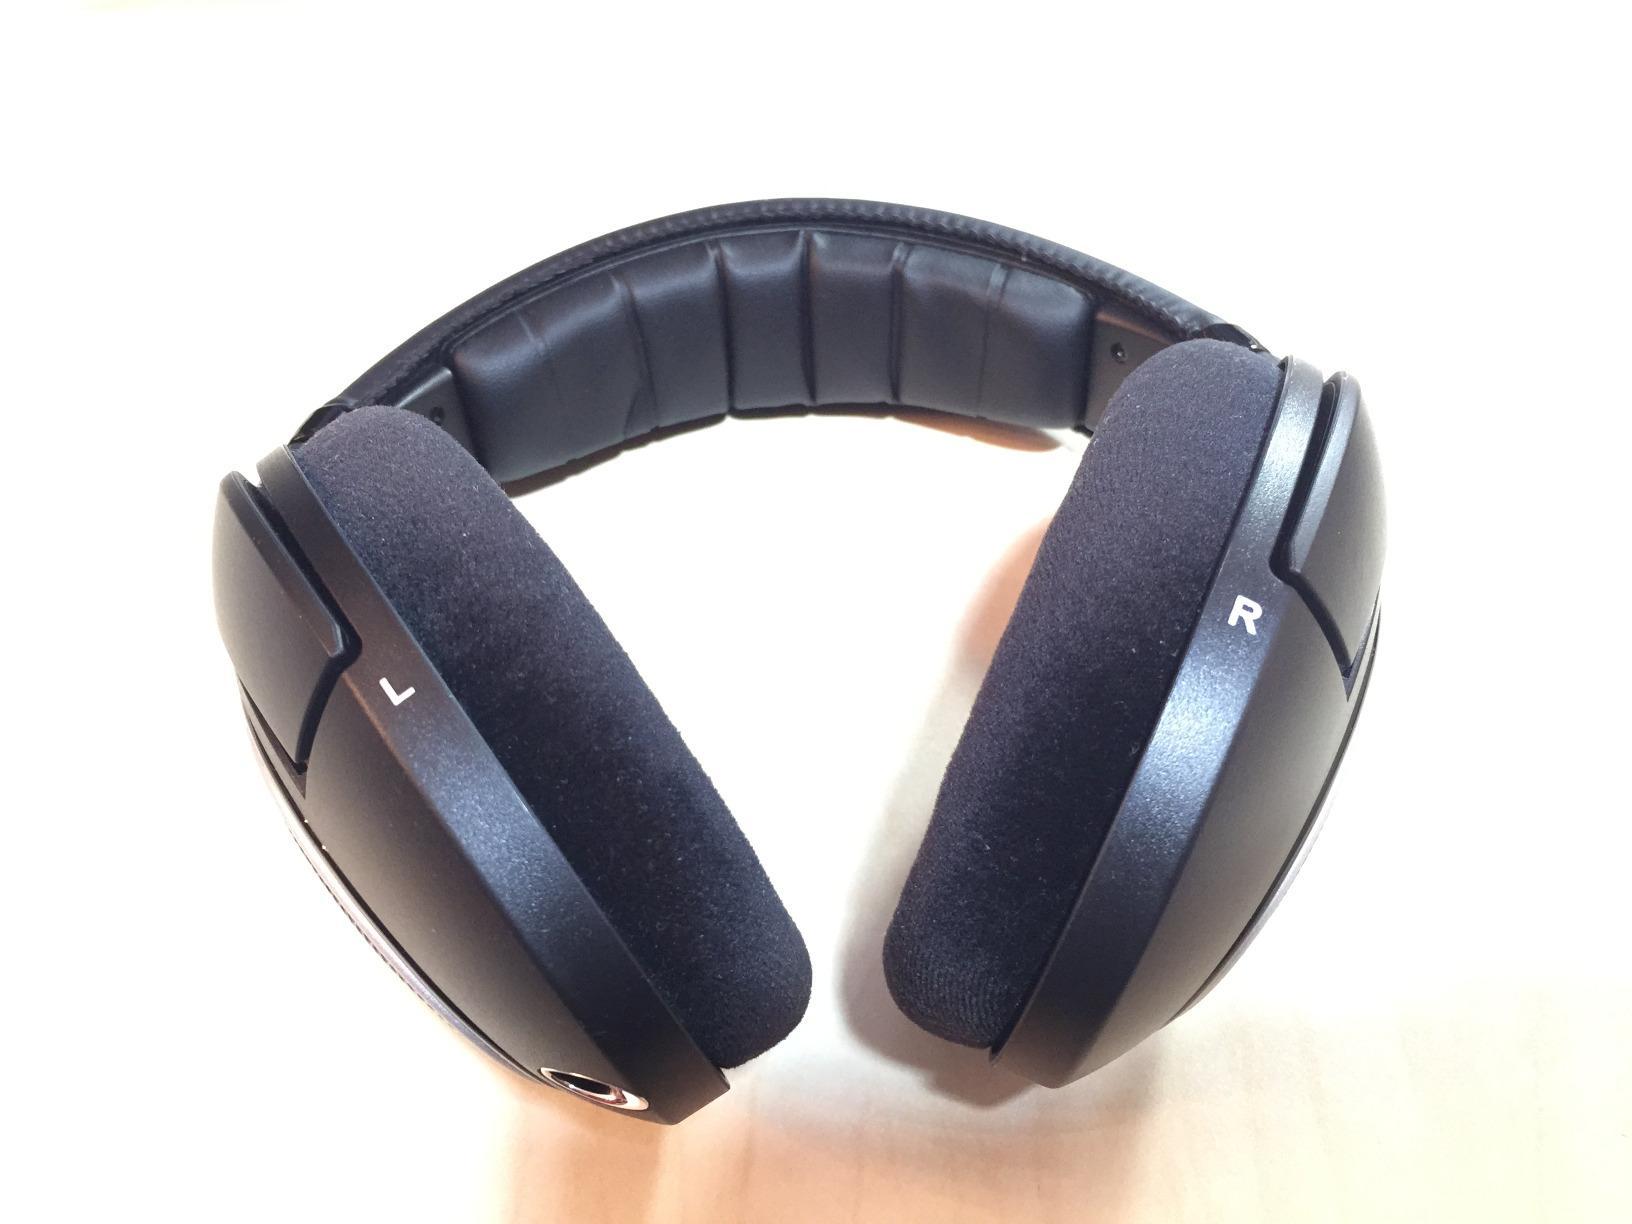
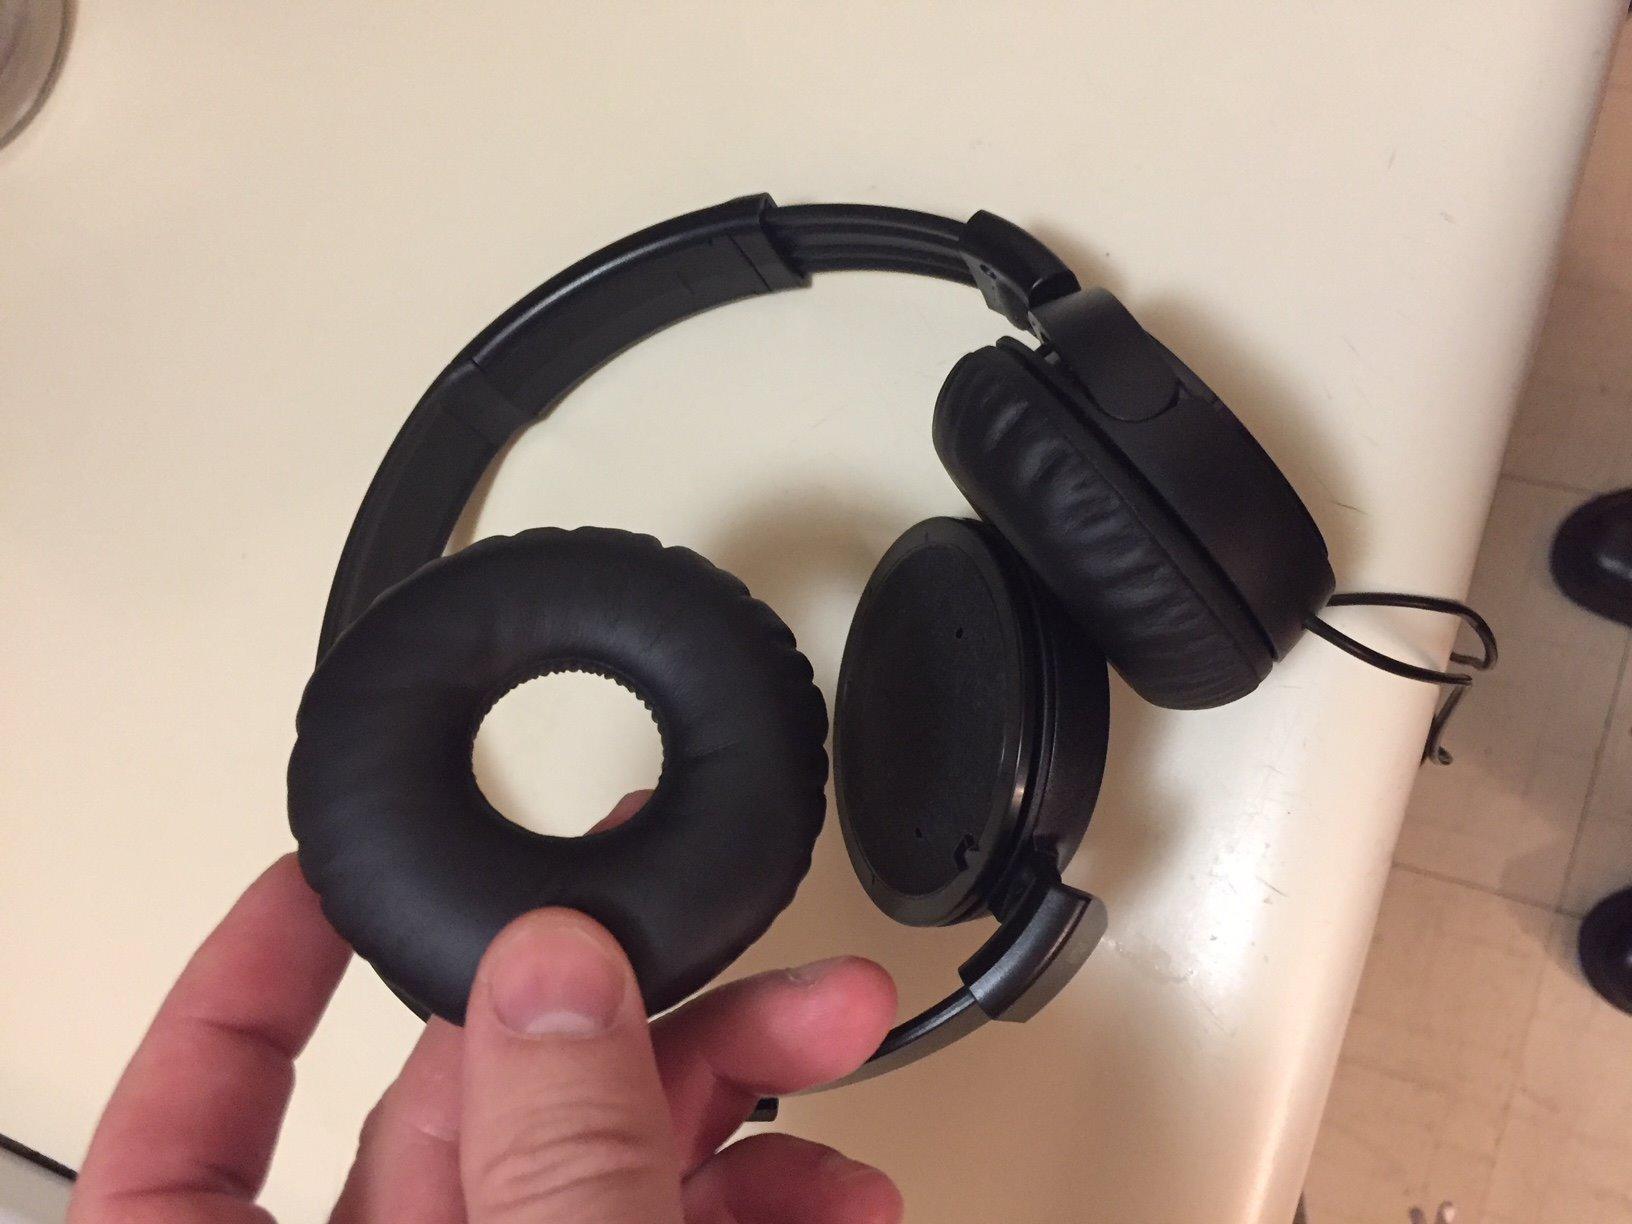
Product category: headphones
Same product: no